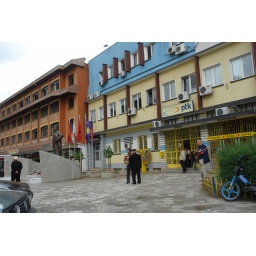
Light blue in Prizren - the PTK building